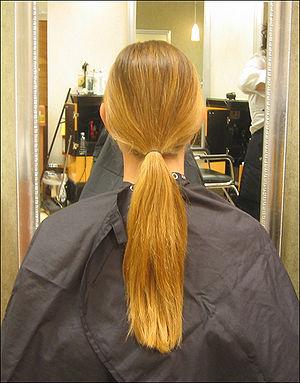
Voici une liste non exhaustive des coiffures existantes.
Une queue-de-cheval est une coiffure où les cheveux sont rassemblés ensemble à l'arrière ou sur le dessus du crâne et tenus par un lien. Son nom vient de la ressemblance entre l'aspect des cheveux ainsi rassemblés et celui de la queue du cheval, quand cette dernière n'est pas apprêtée.